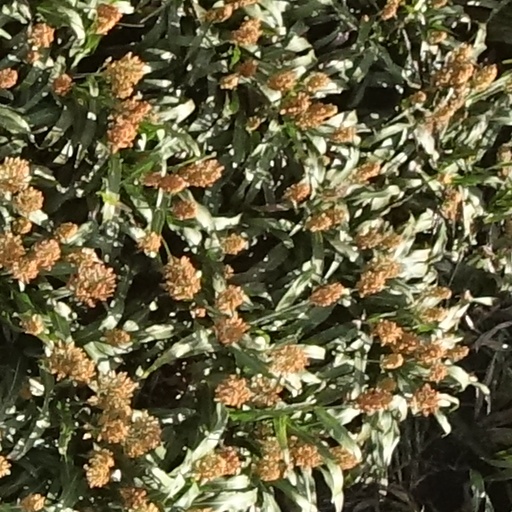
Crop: sorghum